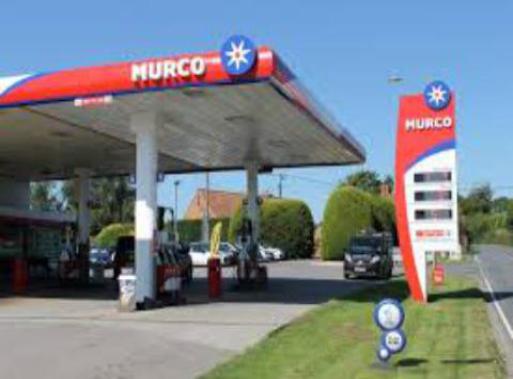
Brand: murco-1
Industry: Electronic